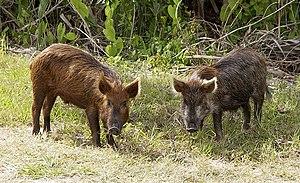
Un razorback est le nom donné aux cochons marrons présents en Amérique du Nord. Appelé ainsi en raison des grandes défenses de certains verrats, il s'agit d'un terme familier qui s'utilise aussi bien pour les individus purs comme le Porc ou même le Sanglier d'Eurasie, ou pour les individus hybrides comme le sanglochon. Introduit dans le Nouveau Monde aux XVIᵉ et XVIIᵉ siècles par les explorateurs européens, il est devenu un gibier très commun dans le Sud des États-Unis.